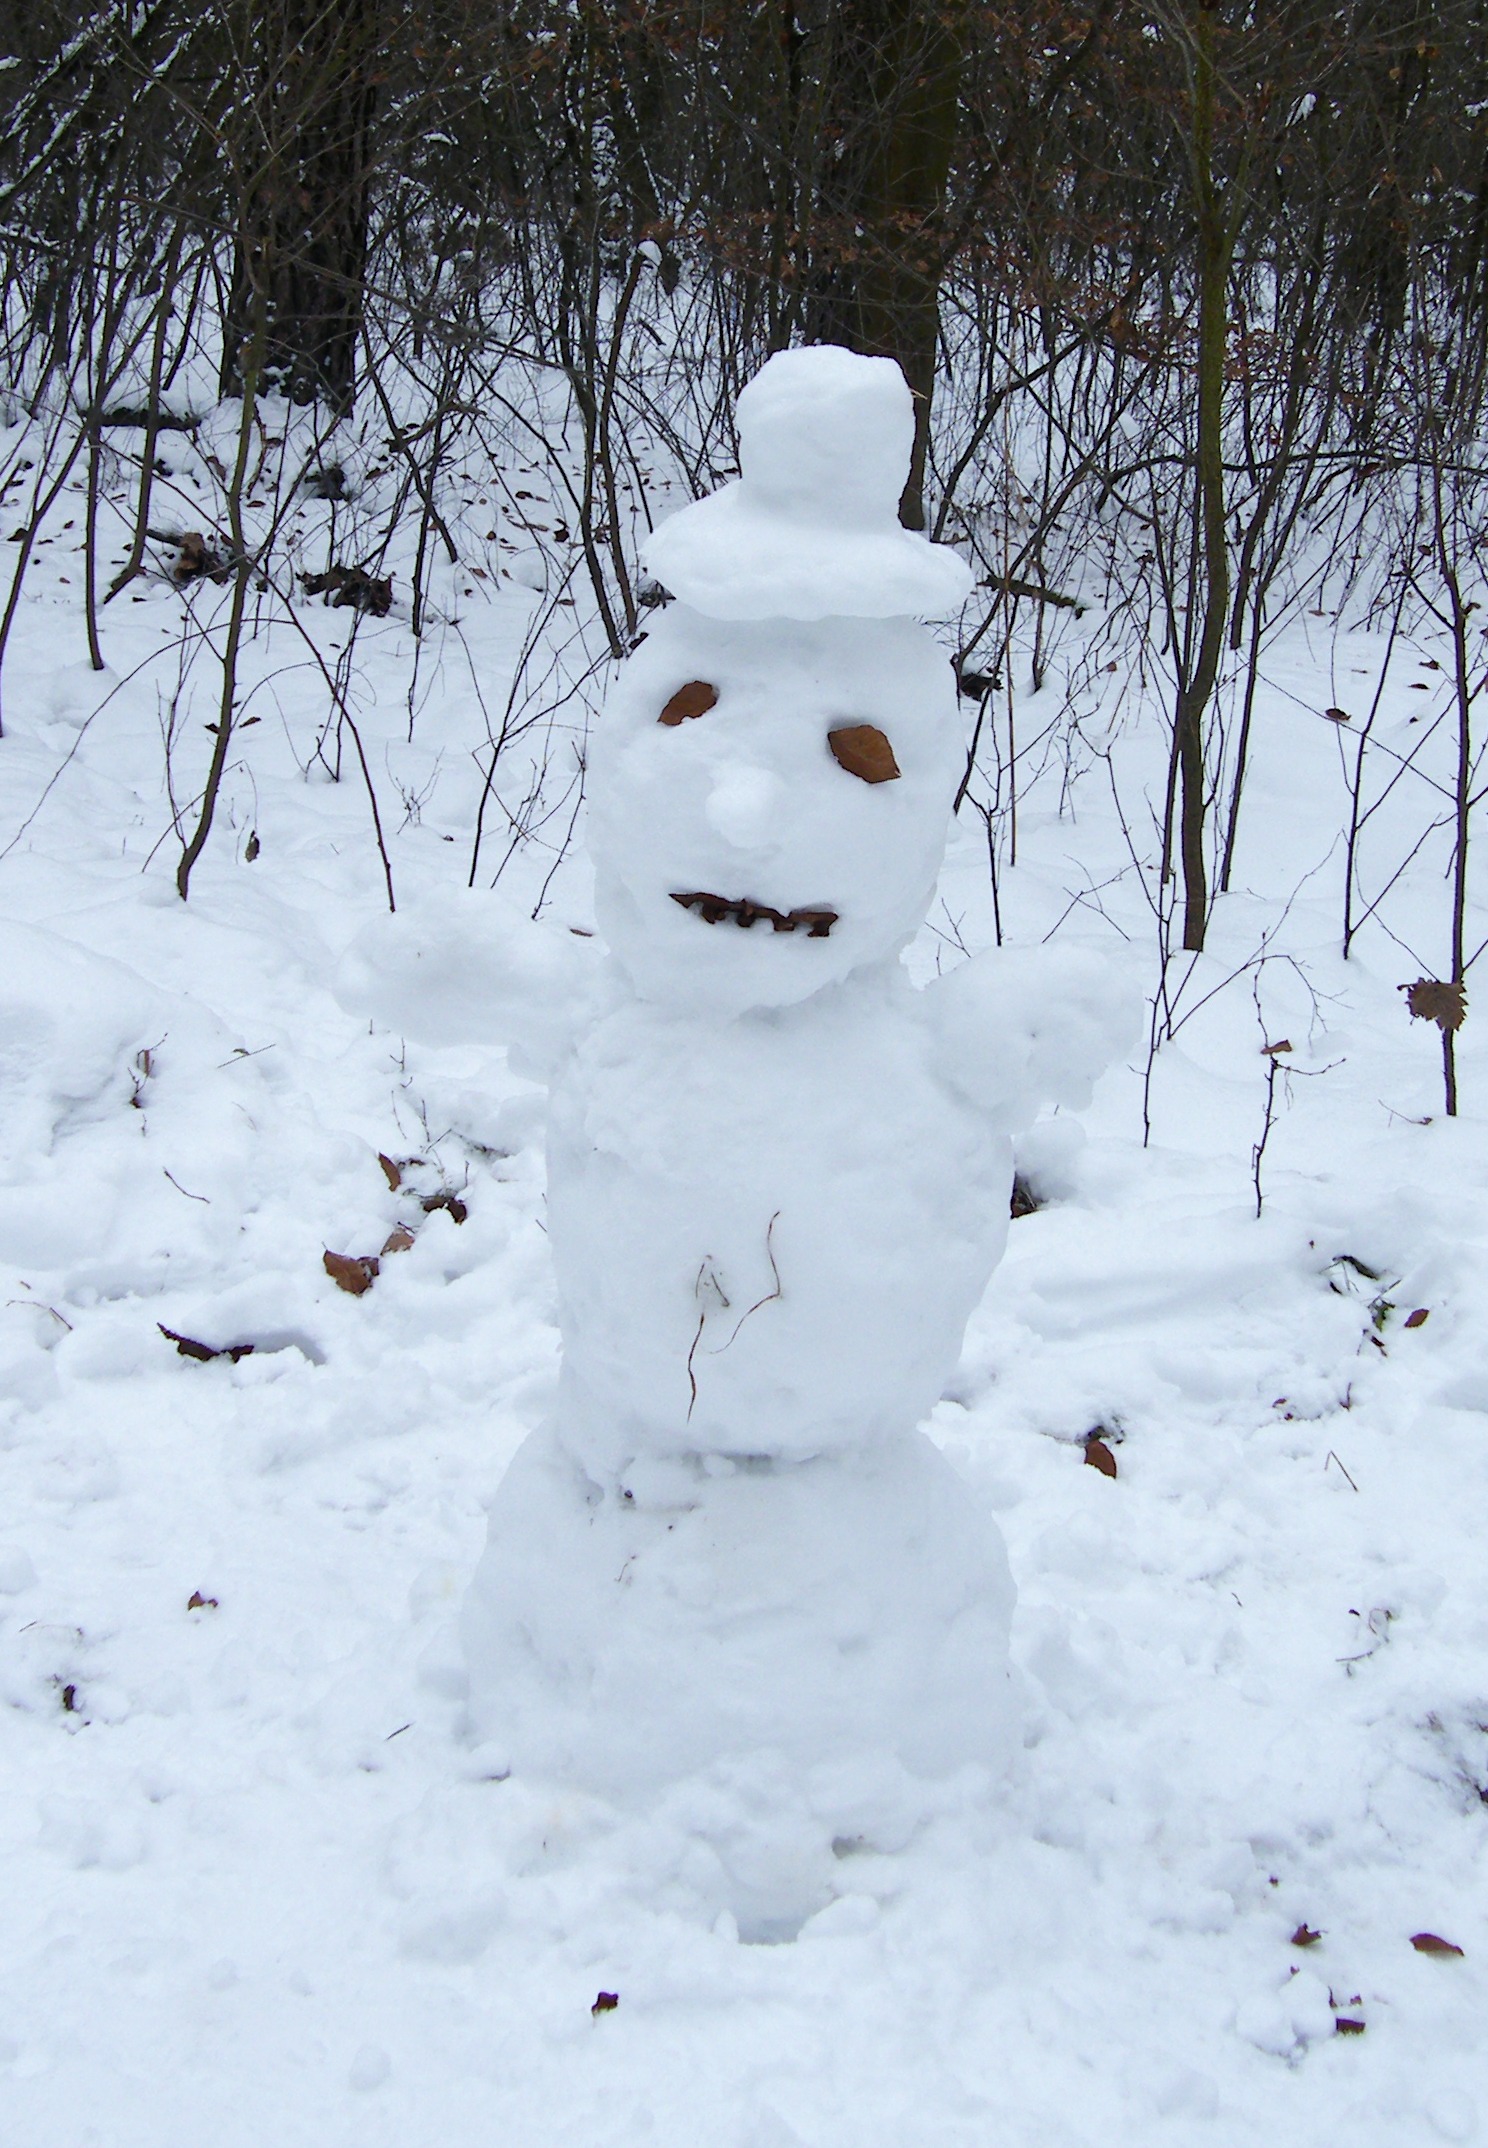
snow, cold, winter, white, weather, season, fun, snowman, build, freezing, saleh